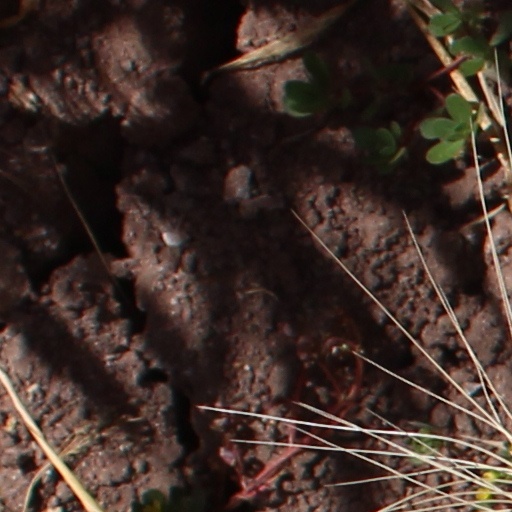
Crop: wheat